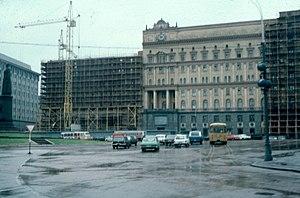
Le KGB, sigle du russe Komitet gossoudarstvennoï bezopasnosti, soit le Comité pour la Sécurité de l'État, est le principal service de renseignement de l'URSS post-stalinienne. À l'intérieur de cet État, il avait également la fonction de police politique. Du 13 mars 1954 au 6 novembre 1991, le KGB, dont le quartier-général est domicilié au 2, place Félix-Dzerjinski à Moscou, fut l'organisation chargée de la sécurité de l'URSS, de la police secrète et du renseignement.